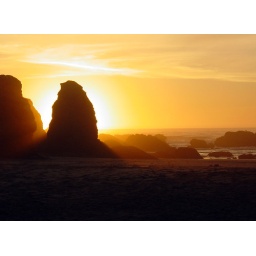
Sunset pours around a large, jagged rock rising from the sandy beaches of Mendocino on the Pacific coast of Northern California